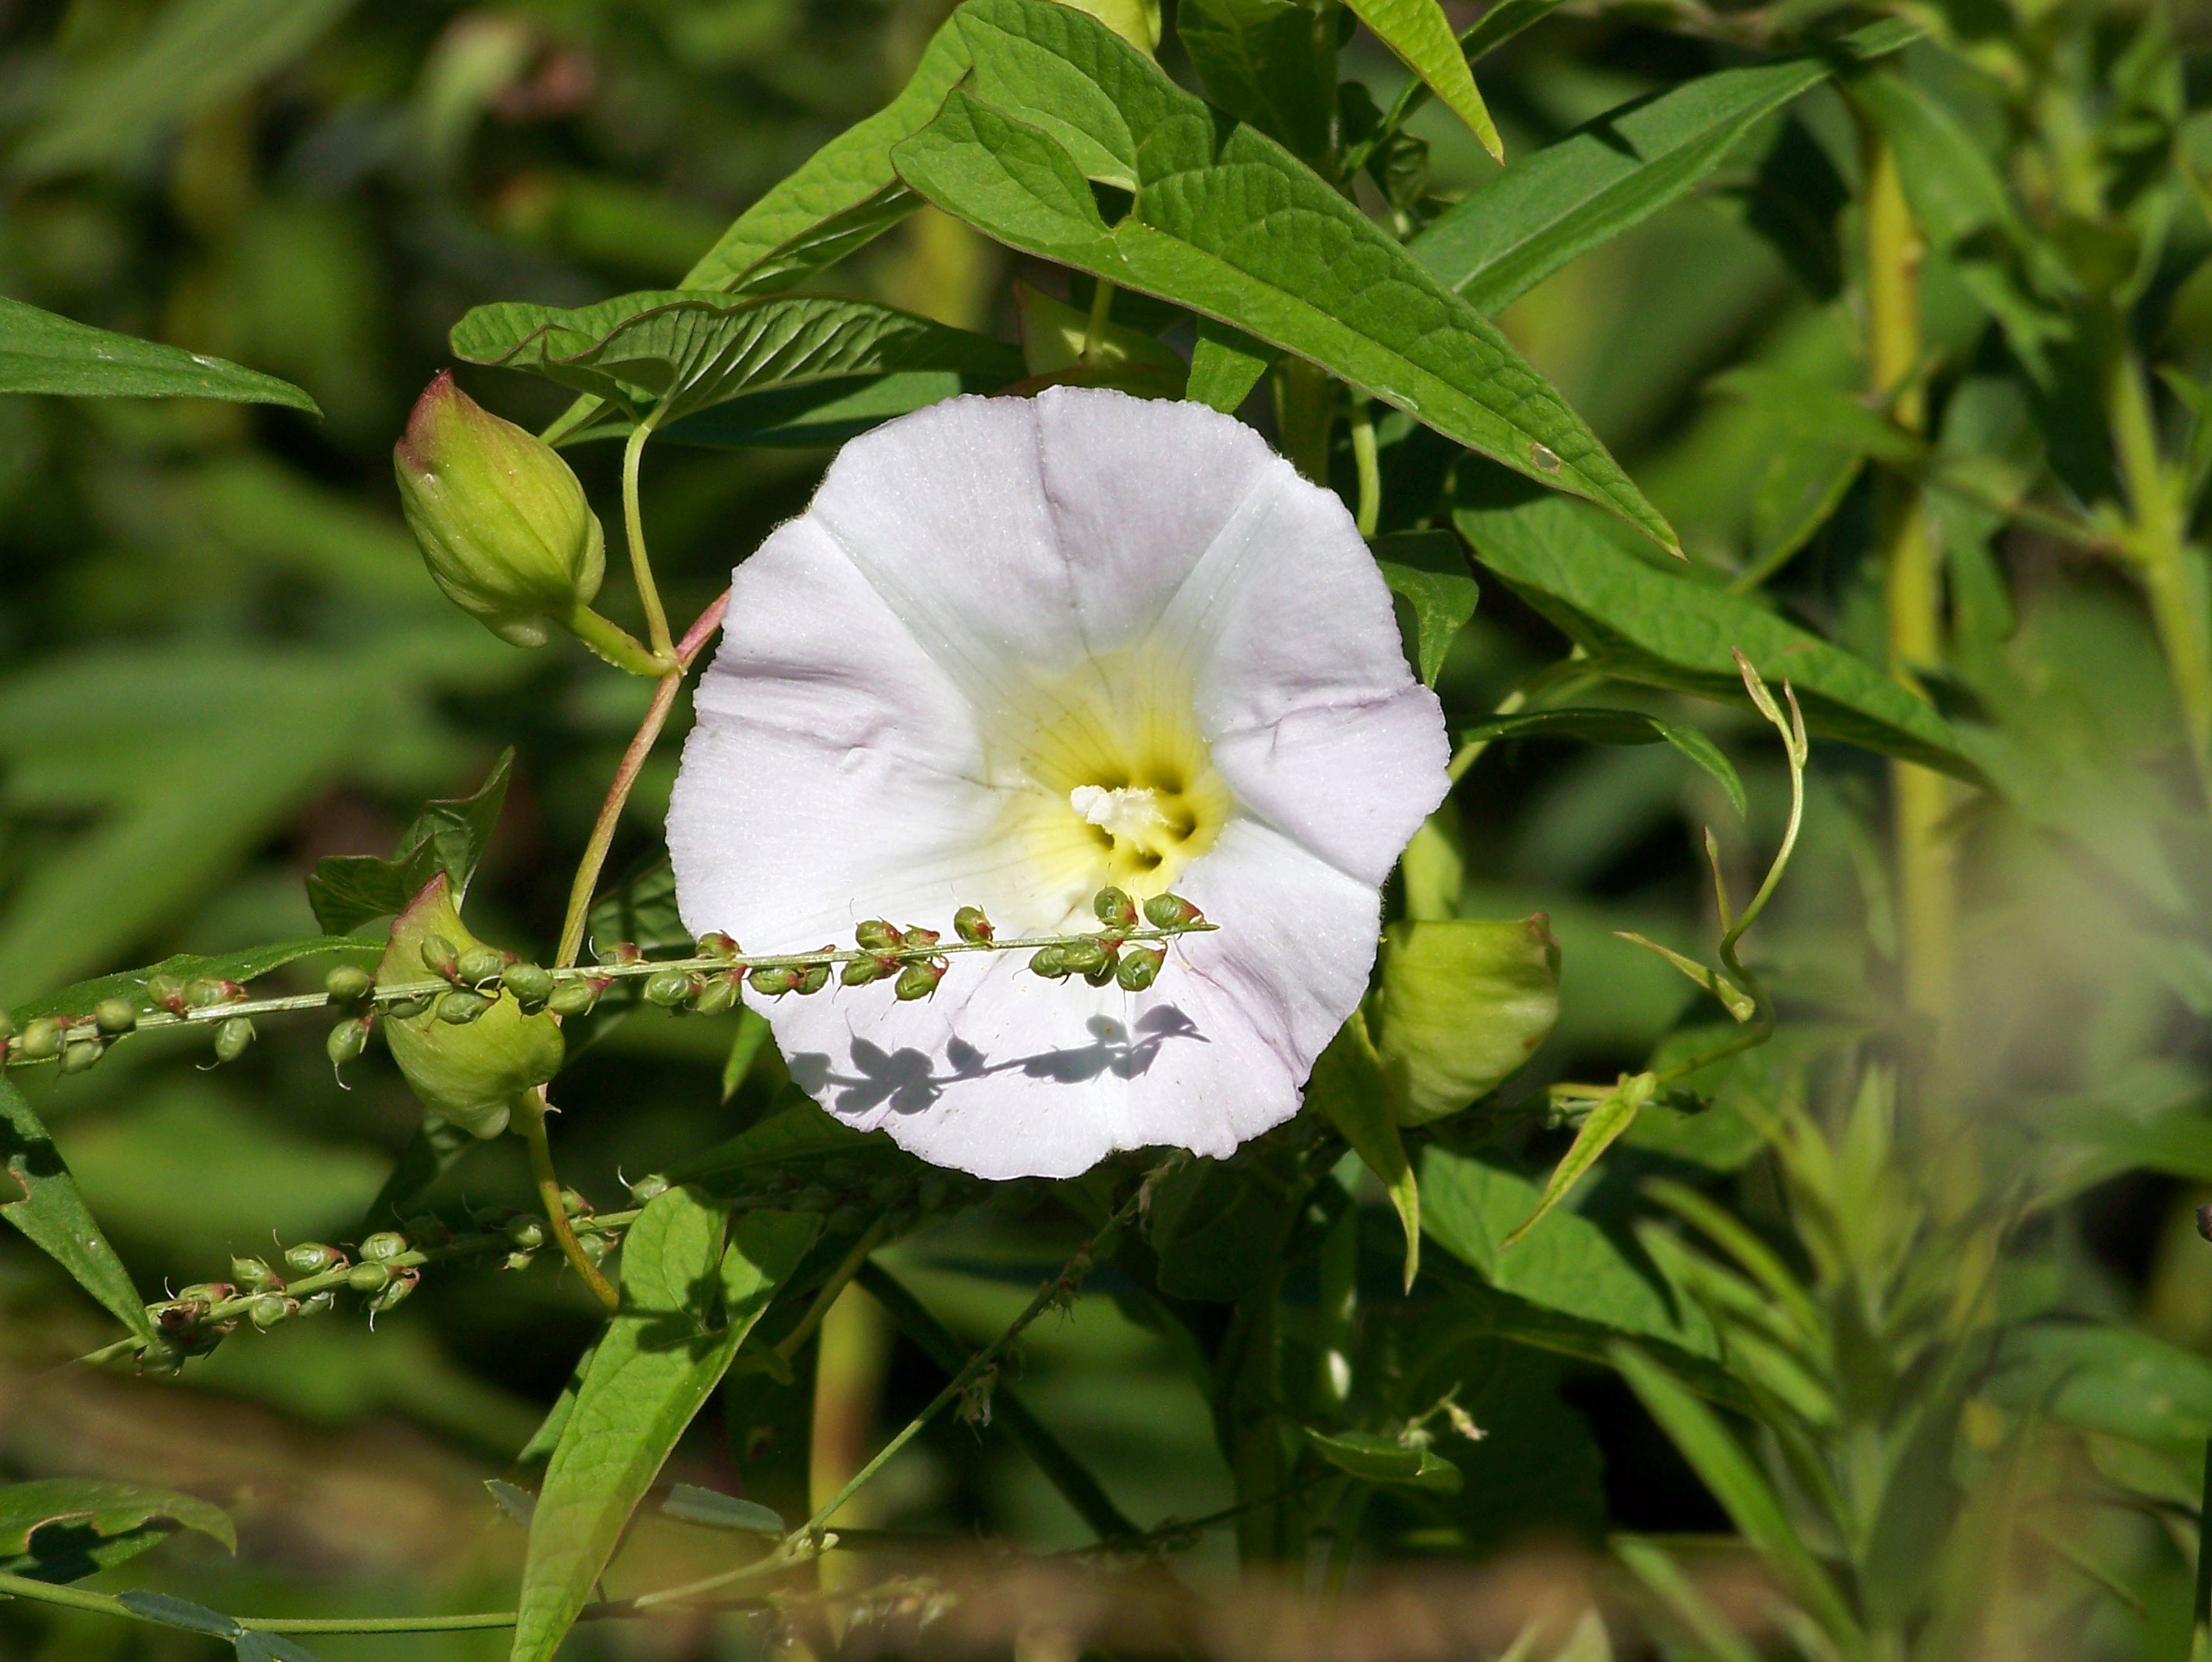
outdoor, blossom, plant, white, stem, leaf, flower, petal, bloom, floral, environment, herb, natural, botany, agriculture, flora, botanical, wildflower, outdoors, organic, macro photography, flowering plant, land plant